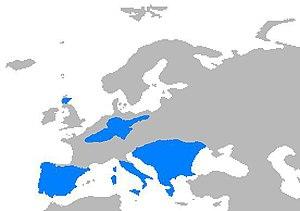
Le chat forestier, chat sylvestre ou chat sauvage d’Europe est une sous-espèce du chat sauvage dont l'aire de répartition couvre l’Europe.